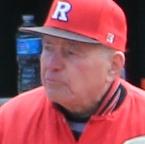
Age: 78